Audun Weltzien

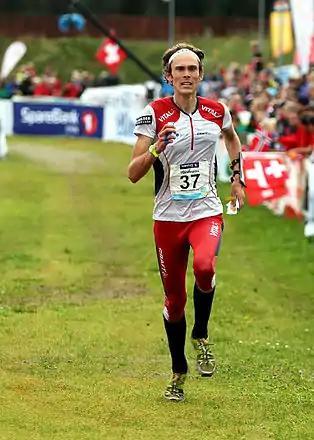
Audun Weltzien 2010 at World Orienteering Championships

Audun Hultgreen Weltzien (born 3 September 1983) is a Norwegian orienteering competitor.